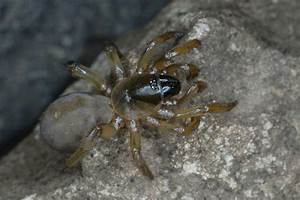
Label: ragno